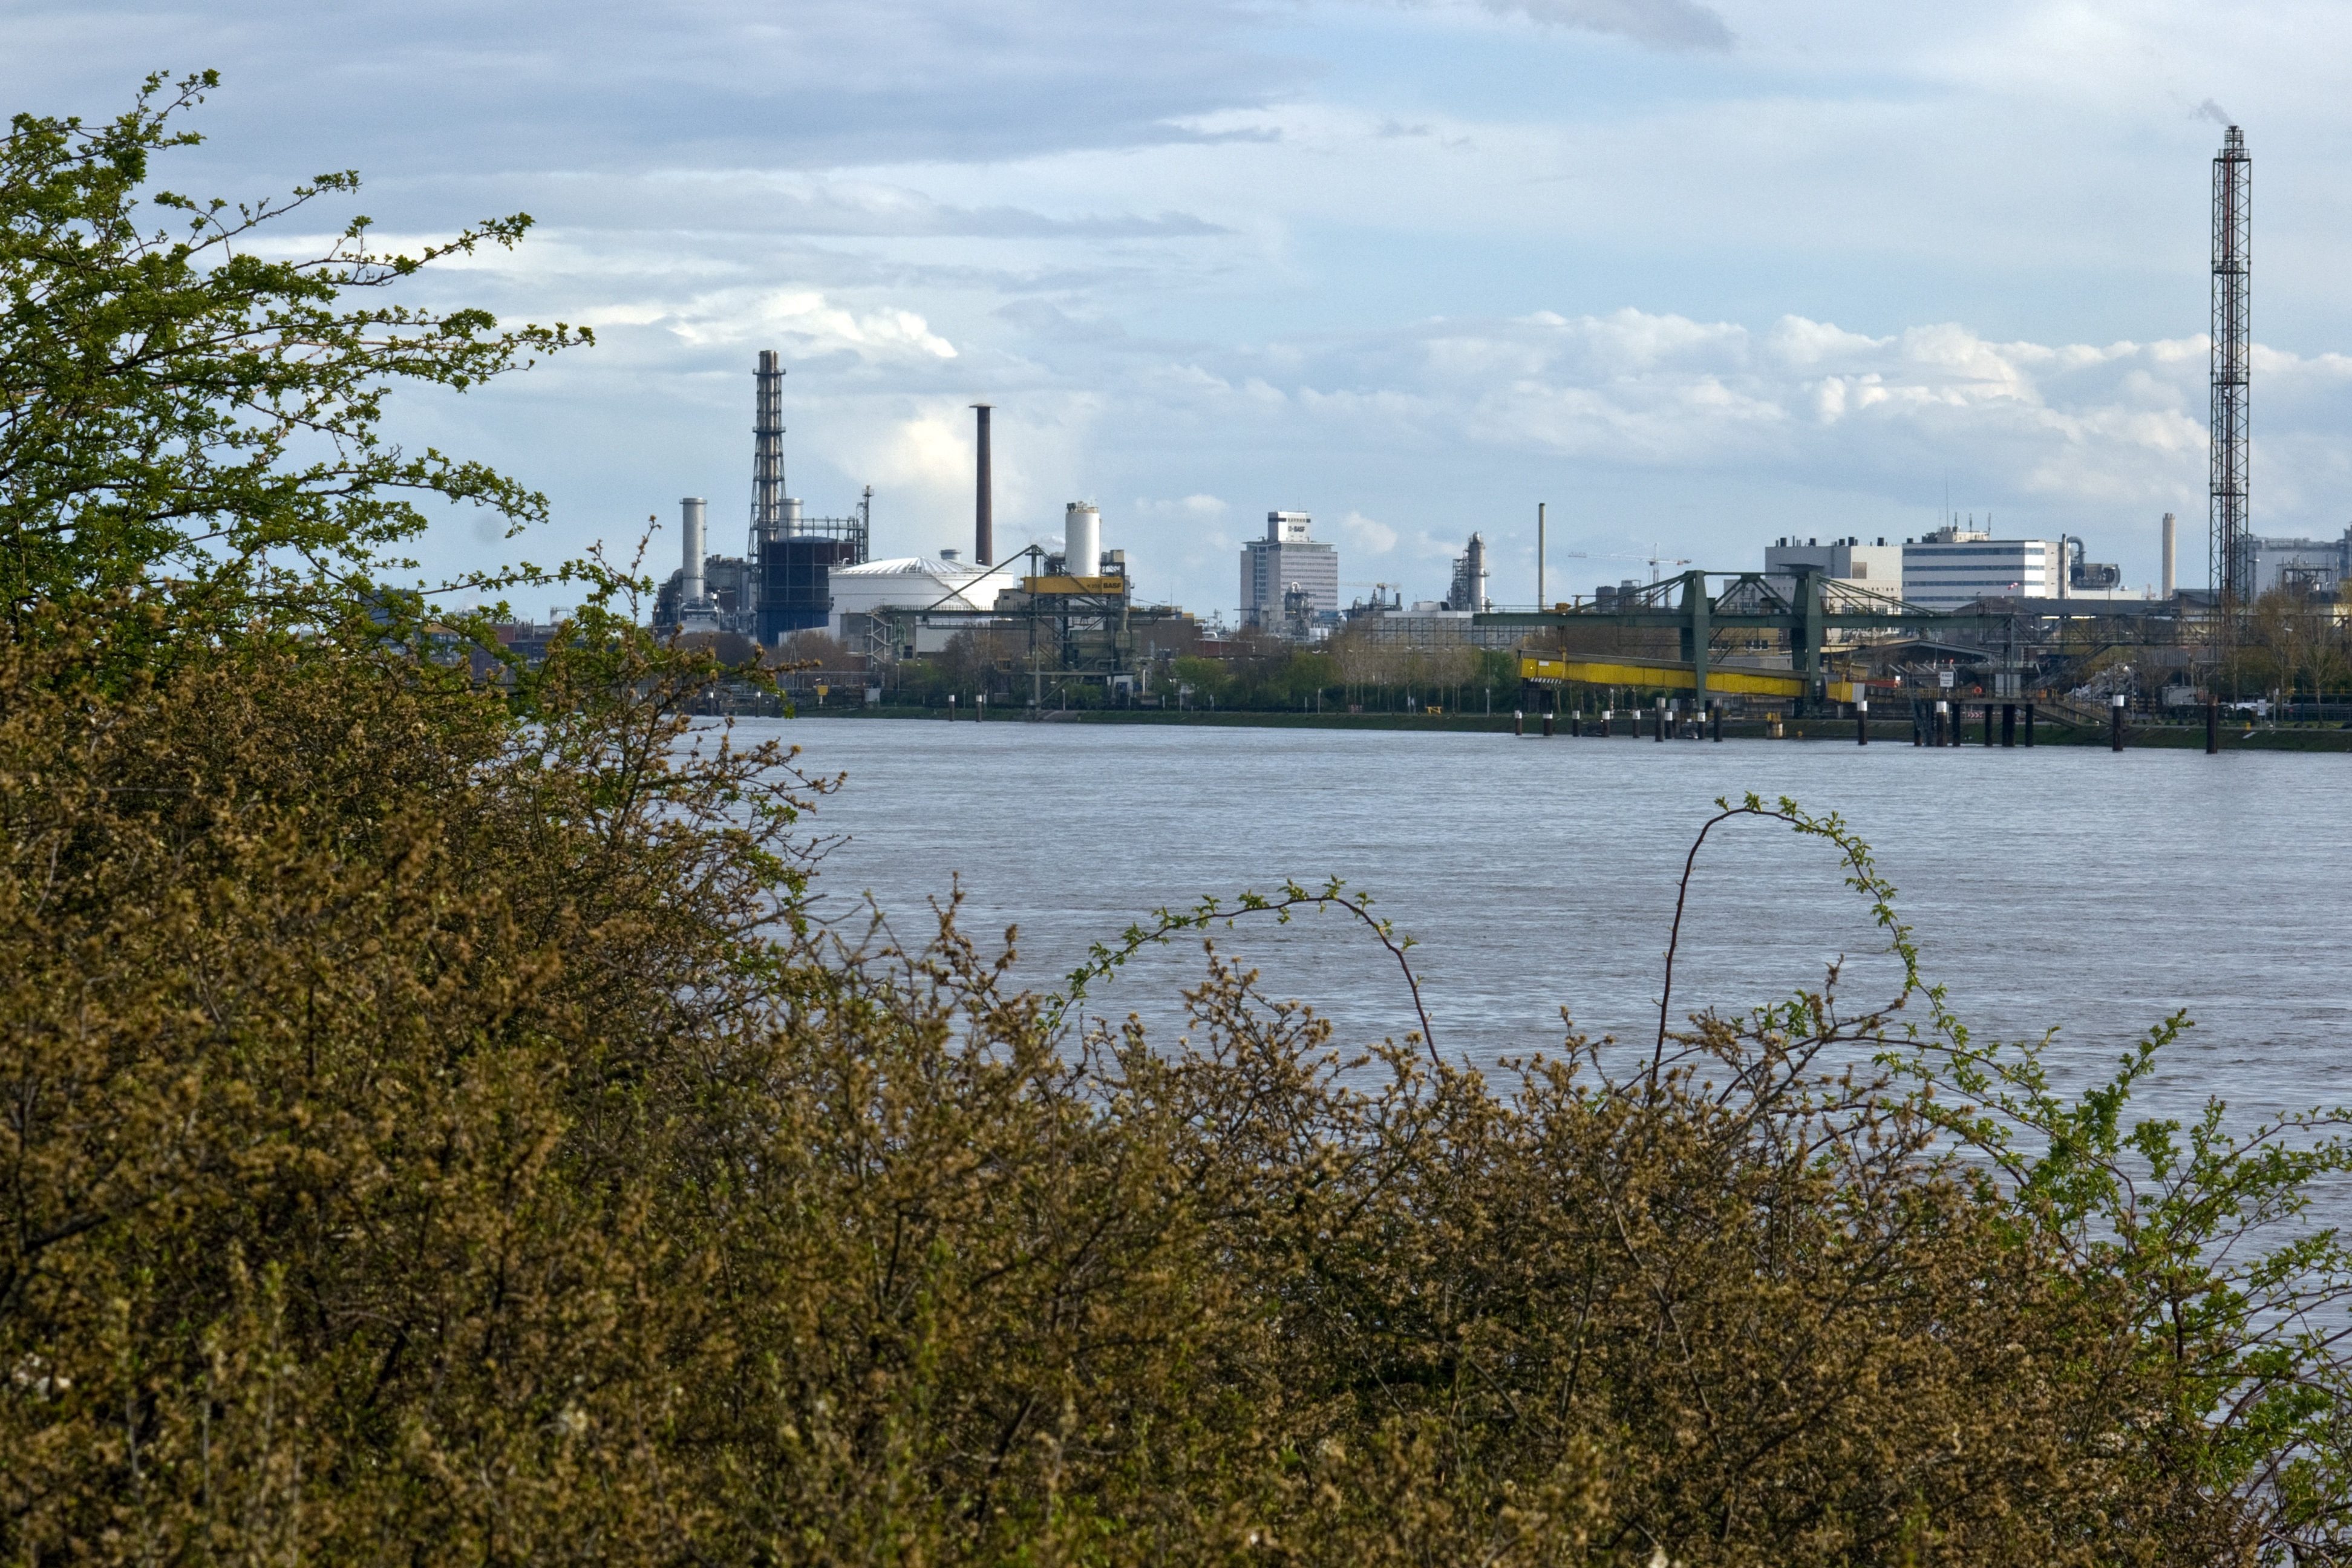
sea, coast, water, skyline, morning, shore, city, river, cityscape, reflection, tower, bay, harbor, waterway, ludwigshafen, rhine, industrial plant, urban area, human settlement